Guido Sutermeister

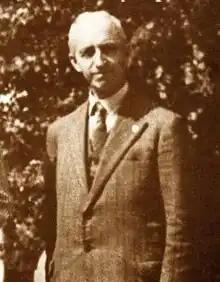

Guido Sutermeister (Intra, November 21, 1883 - Legnano, March 30, 1964) was an Italian engineer and archaeologist.